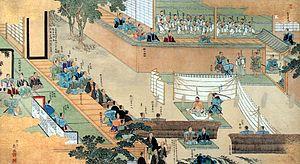
Ōishi Yoshio, né en 1659 et mort le 20 mars 1703, est un bushi au service d'Asano Naganori, daimyo du domaine d'Akō, dans la province de Harima. Il est également connu sous le nom d'Ōishi Kuranosuke.